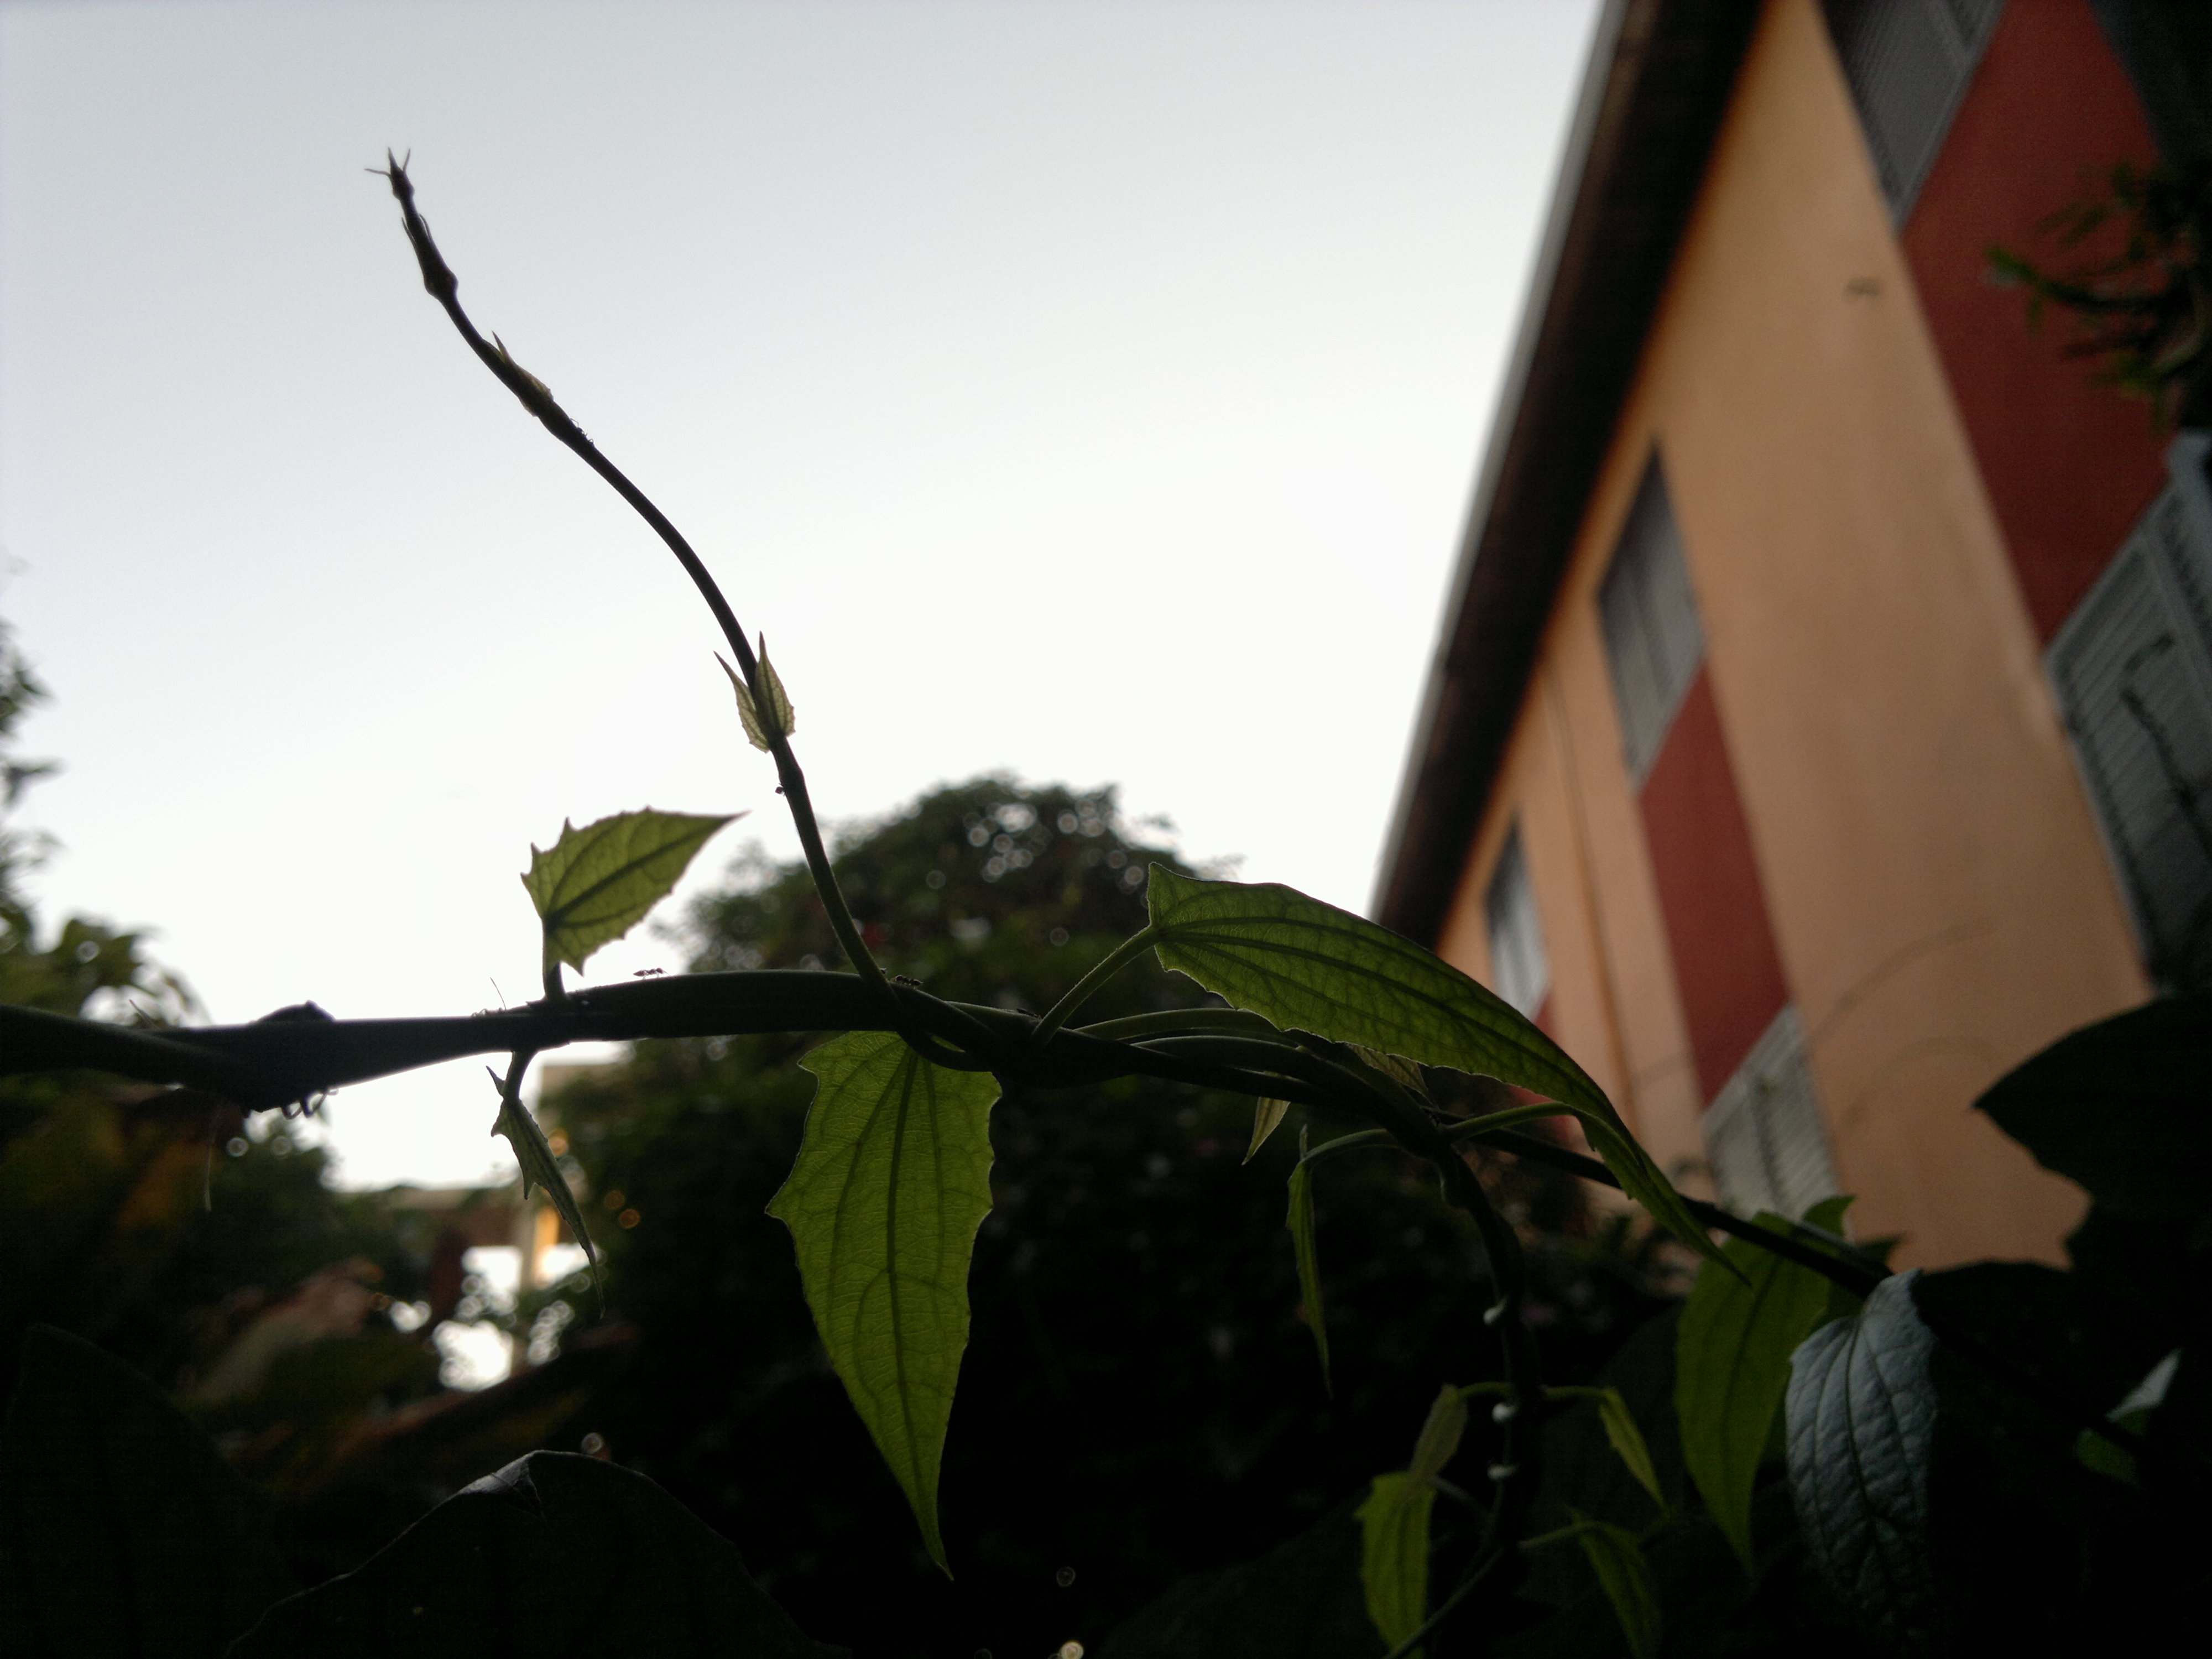
tree, branch, plant, sunlight, leaf, flower, green, flora